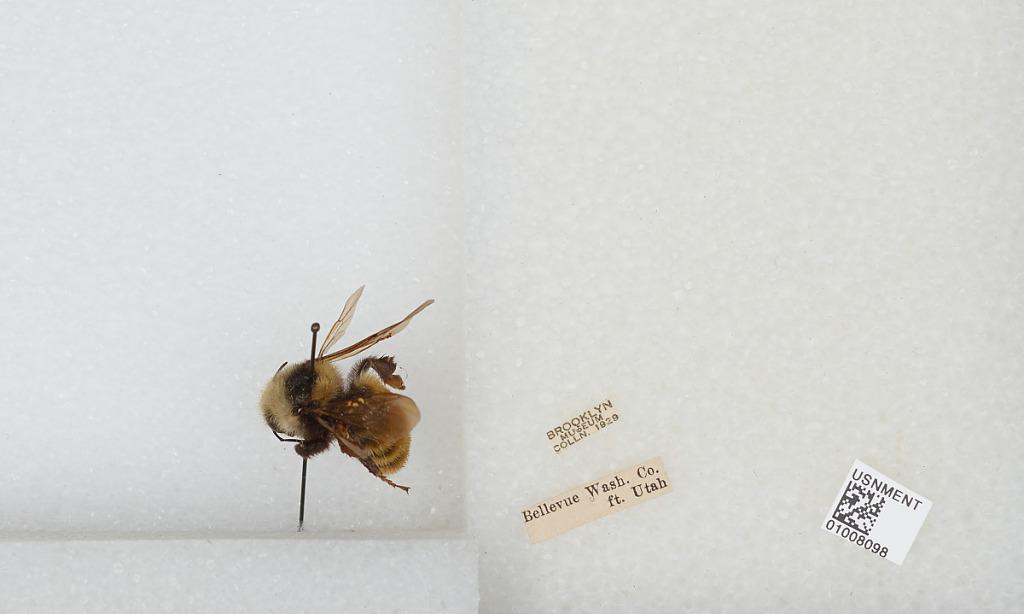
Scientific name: Bombus (Subterraneobombus) appositus Cresson
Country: United States
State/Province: Utah
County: Washington
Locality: Pintura
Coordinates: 37.3353, -113.274